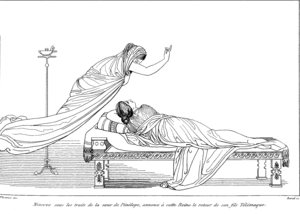
Minerve, sous les traits de la sœur de Pénélope, annonce à cette Reine le retour de son fils Télémaque
Dans la mythologie grecque, Pénélope, fille d'Icarios, est l'épouse fidèle d'Ulysse dont elle a un fils, Télémaque. Elle apparaît pour la première fois dans l’Odyssée, où elle est présentée comme l'épouse fidèle par excellence. Elle tient tête aux prétendants qui veulent qu'elle se remarie avec l'un d'eux et elle protège la vie de son fils. Après le retour d'Ulysse, Pénélope, prudente, ruse afin de s'assurer qu'il s'agit bien de son véritable mari. Cette vision du personnage reste la plus influente des versions du mythe présentes chez les auteurs antiques, grecs puis romains.